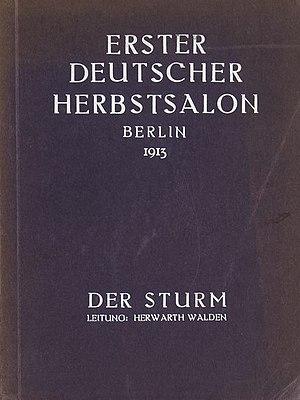
Herwarth Walden est un artiste expressionniste allemand et un expert dans de nombreuses disciplines artistiques. Il est largement connu comme l'un des plus importants découvreurs et promoteurs de l'avant-garde allemande du début du XXᵉ siècle.